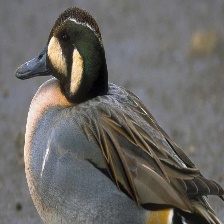
Species: BAIKAL TEAL
Scientific name: ANAS FORMOSA
ImageNet parent category: drake